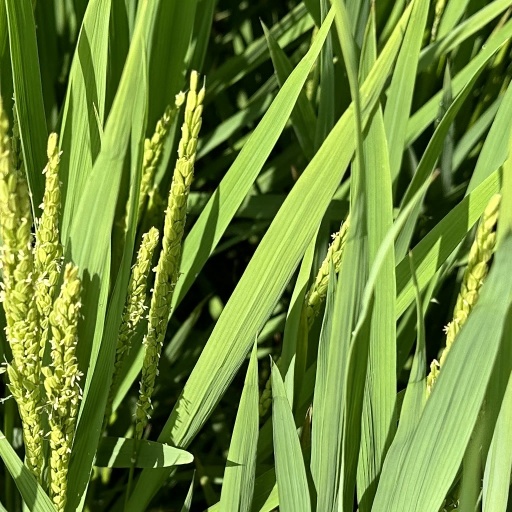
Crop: rice